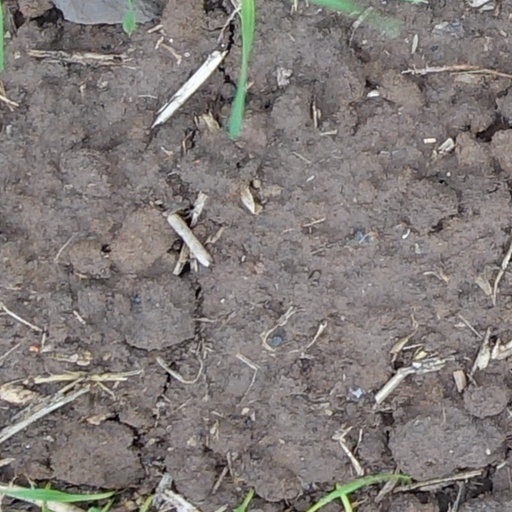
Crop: wheat